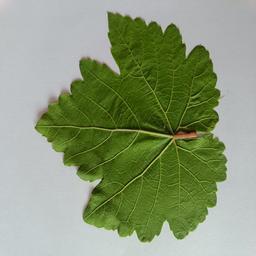
Label: Healthy Leaves